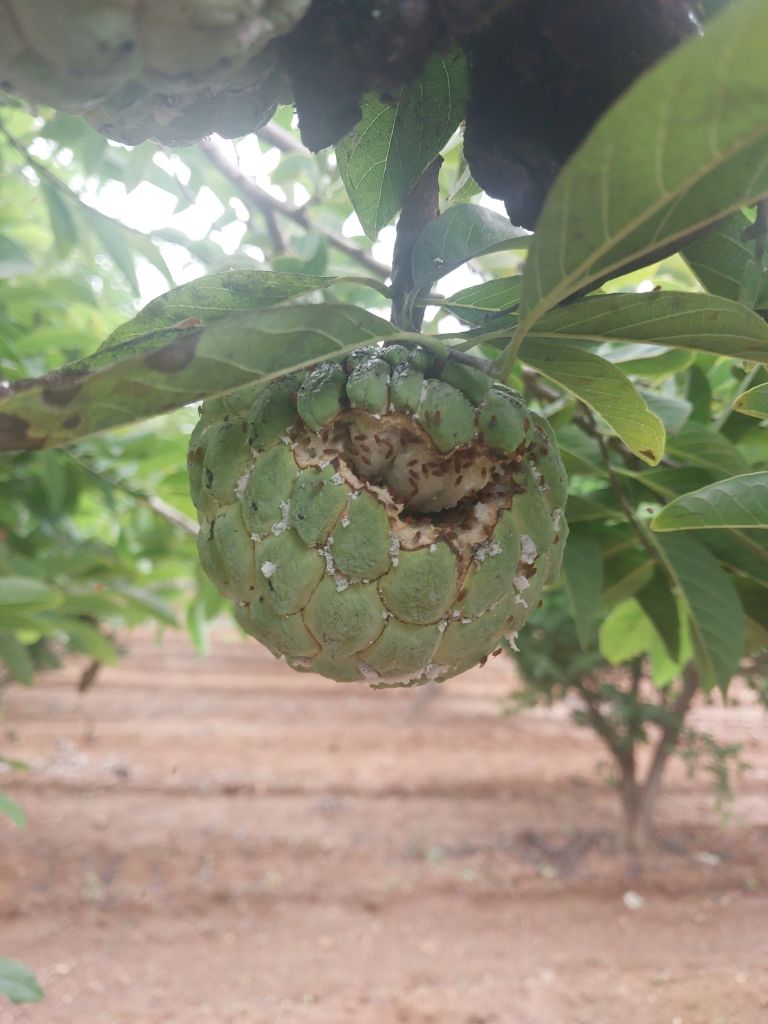
Disease label: Mealy Bug